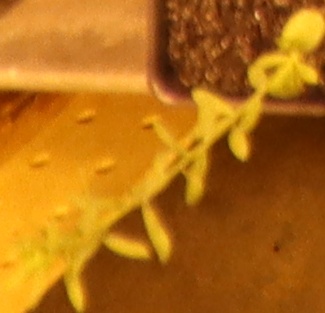
Label: Flax